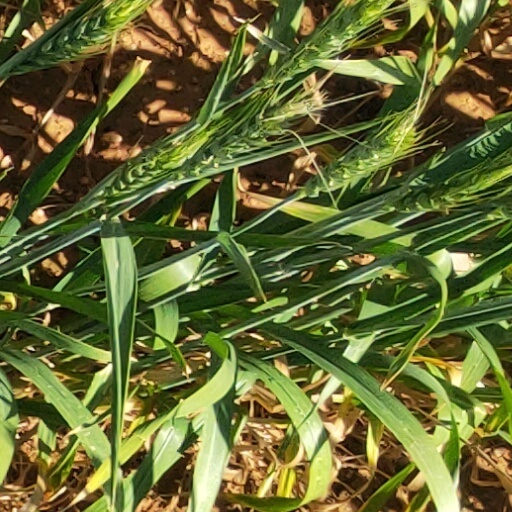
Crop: wheat